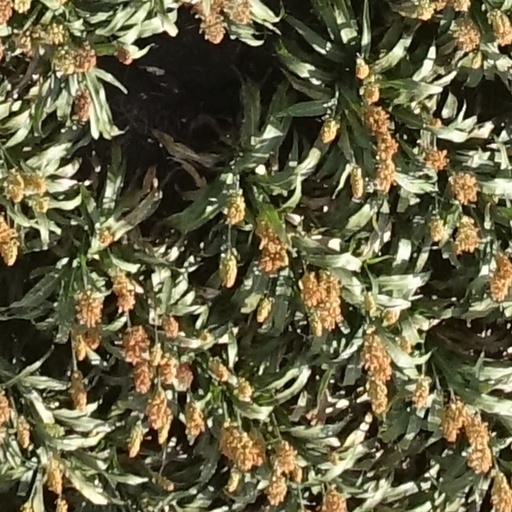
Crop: sorghum